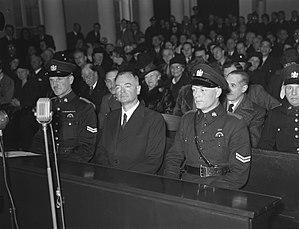
Le processus de Anton Mussert. Mussert au banc des accusés dans l'ancienne salle de bal du Palais Kneuterdijk à La Haye.Español: El proceso de Anton Mussert. Ingreso Mussert en el banquillo de los acusados en el antiguo salón de baile del Kneuterdijk Palacio de La Haya.Português: O processo de Anton Mussert. Renda Mussert no banco acusados no antigo salão de baile de Kneuterdijk Palace em Haia.हिन्दी: एंटोन Mussert की प्रक्रिया। हेग में Kneuterdijk पैलेस के पूर्व बॉलरूम में आरोपी बेंच में Mussert आय।中文: 安东Mussert的过程。 Mussert收入被告板凳的Kneuterdijk宫在海牙的前舞厅。العربية: عملية انطون Mussert. الدخل Mussert في مقعد المتهمين في قاعة السابقة Kneuterdijk قصر في لاهاي.